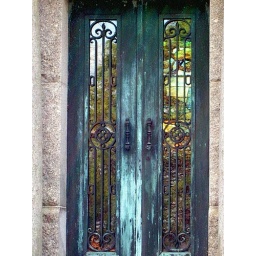
Mausoleum doors, featuring stained glass windows in the back. Fairview Cemetery. Middletown, NJ